Transport in Algeria

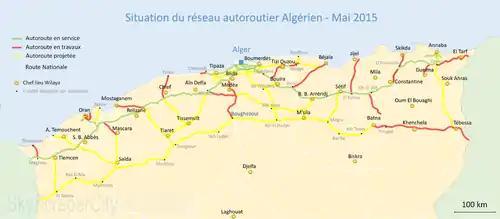
Situation of Algerian highways network in May 2015

As the tenth-largest country in the world, and the largest in Africa and in the Mediterranean region, Algeria has a vast transportation system that includes a large and diverse transportation infrastructure.